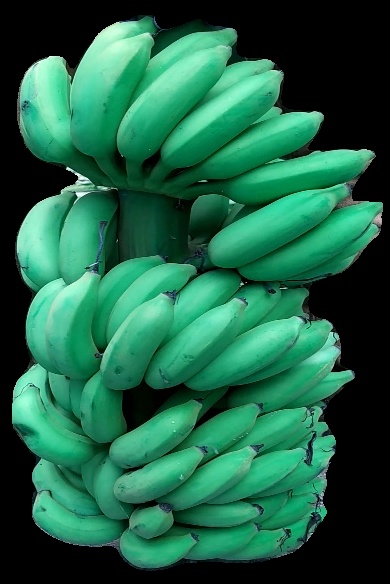
Variety: elakki-bale
Grade: grade1